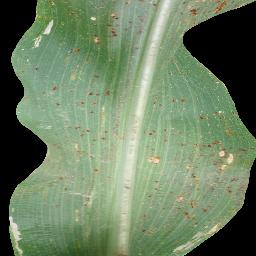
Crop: corn
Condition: (maize)_common_rust